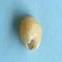
Maize quality: Bad